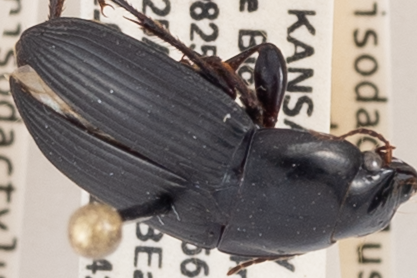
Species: Anisodactylus ovularis
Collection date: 2022-04-25
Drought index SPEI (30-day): -2.09
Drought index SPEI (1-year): -0.8
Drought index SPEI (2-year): -0.24